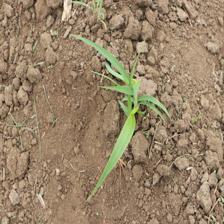
Label: Sorghum